Spiez

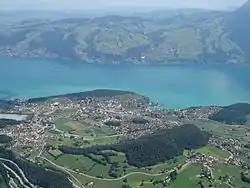
Spiez from the air, with the lake in the background and the Kander bottom left

Spiez is located on the south shore of Lake Thun, stretching along a ridge that separates the lake front from the Kander that runs parallel and to the south. From its lowest point on the lake, at above sea level, it reaches a height of on the ridge at Hondrichhügel.